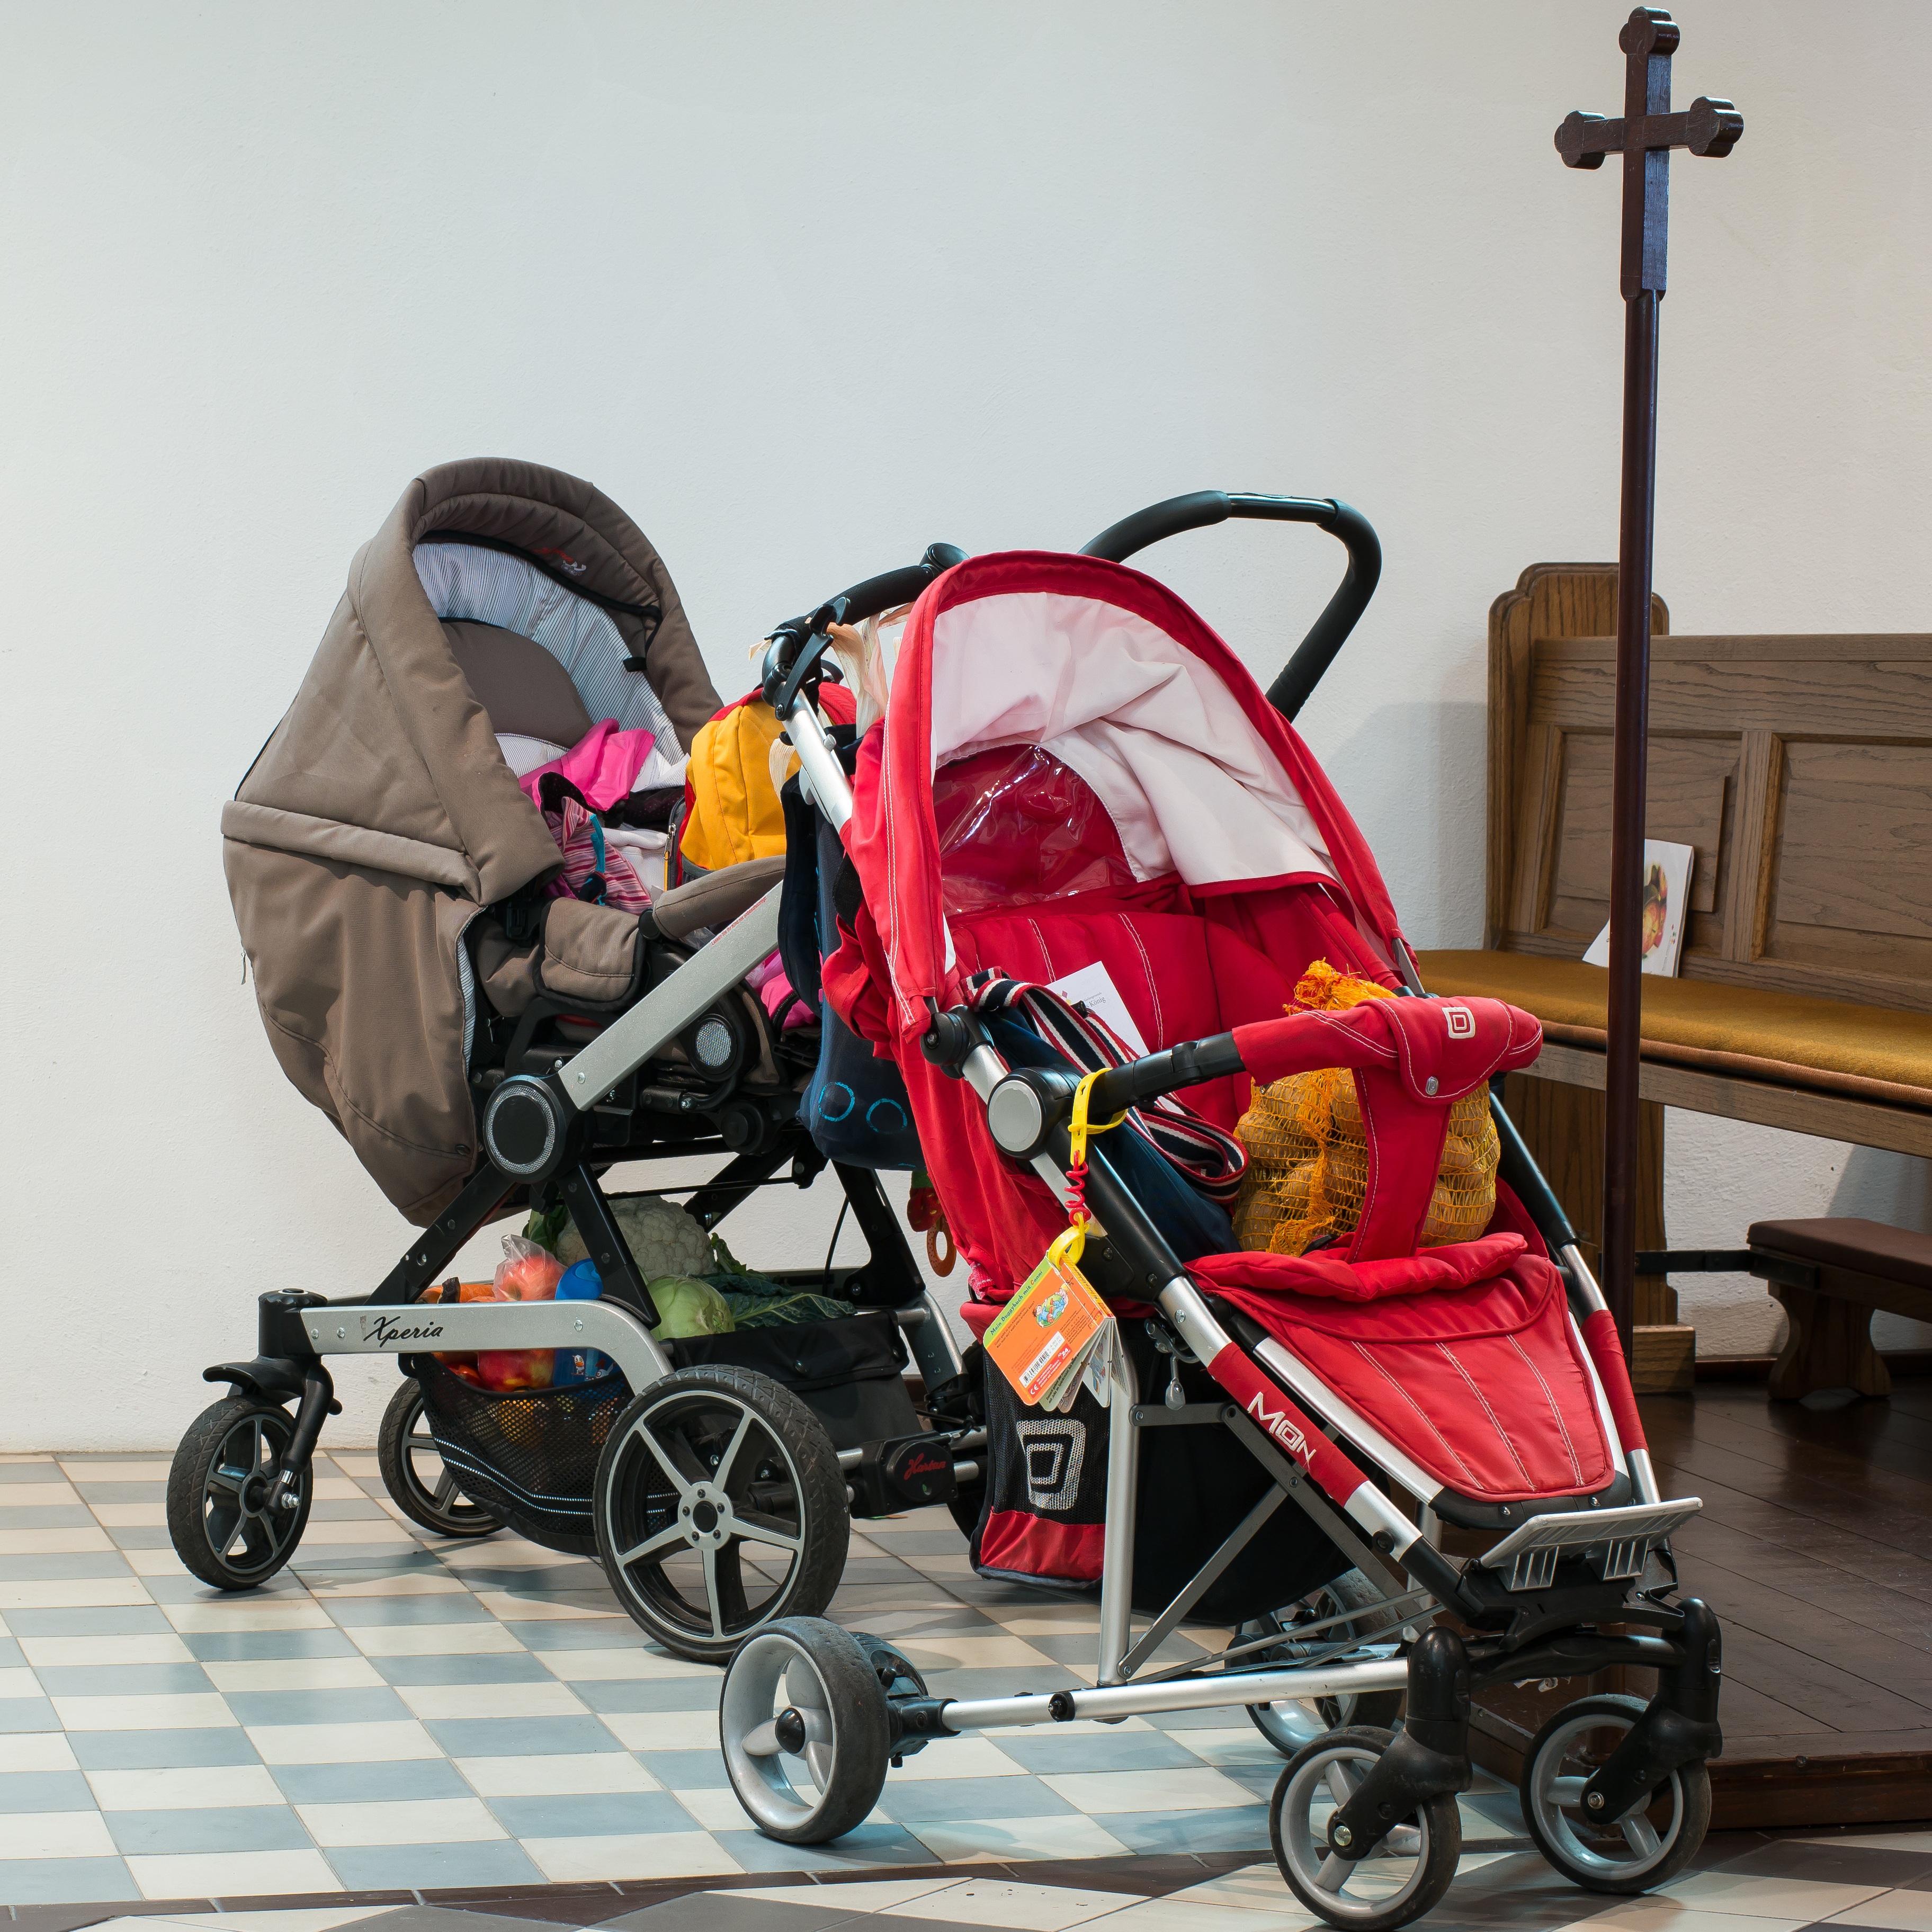
cart, vehicle, park, church, cross, product, children, faith, carriage, baby carriage, turn off, baby products